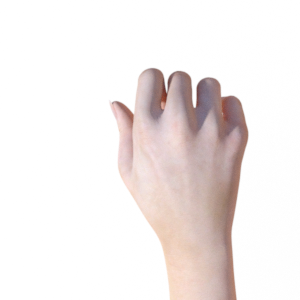
Label: rock